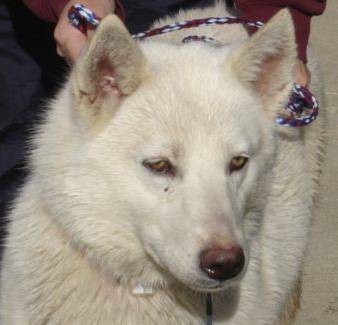
Label: dog